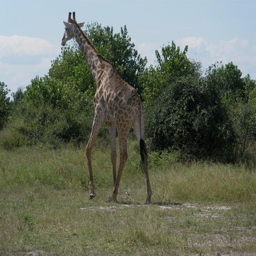
A giraffe standing on a lush green field.
A giraffe is walking in a field of grass.
a giraffe in a field near a number of bushes
A giraffe walks away through the grass and shrubs.
How does a Giraffe stand on his spindly legs?